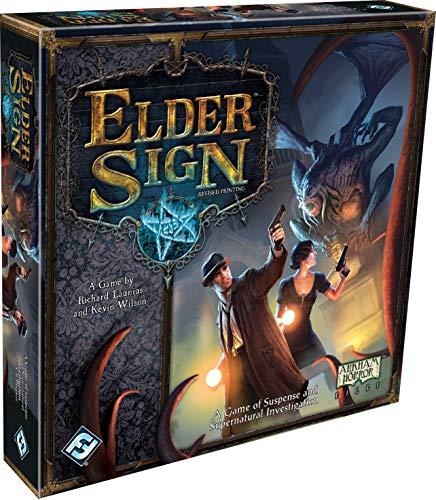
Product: Fantasy Flight Games Elder Sign
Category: Toys & Games | Games & Accessories | Board Games
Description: Cooperative game for 1-8 players.
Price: $27.96
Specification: ProductDimensions:9.8x2x9.8inches|ItemWeight:1.85pounds|ShippingWeight:1.85pounds(Viewshippingratesandpolicies)|DomesticShipping:ItemcanbeshippedwithinU.S.|InternationalShipping:ThisitemcanbeshippedtoselectcountriesoutsideoftheU.S.LearnMore|ASIN:1616611359|Itemmodelnumber:SL05|Manufacturerrecommendedage:13-15years